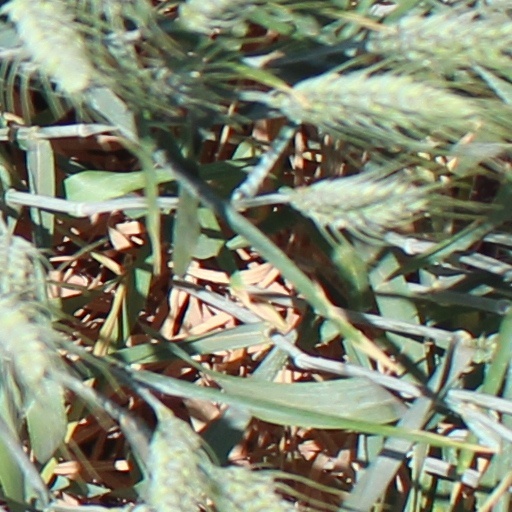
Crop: wheat